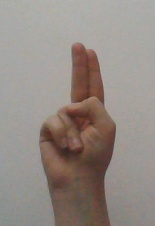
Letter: taa